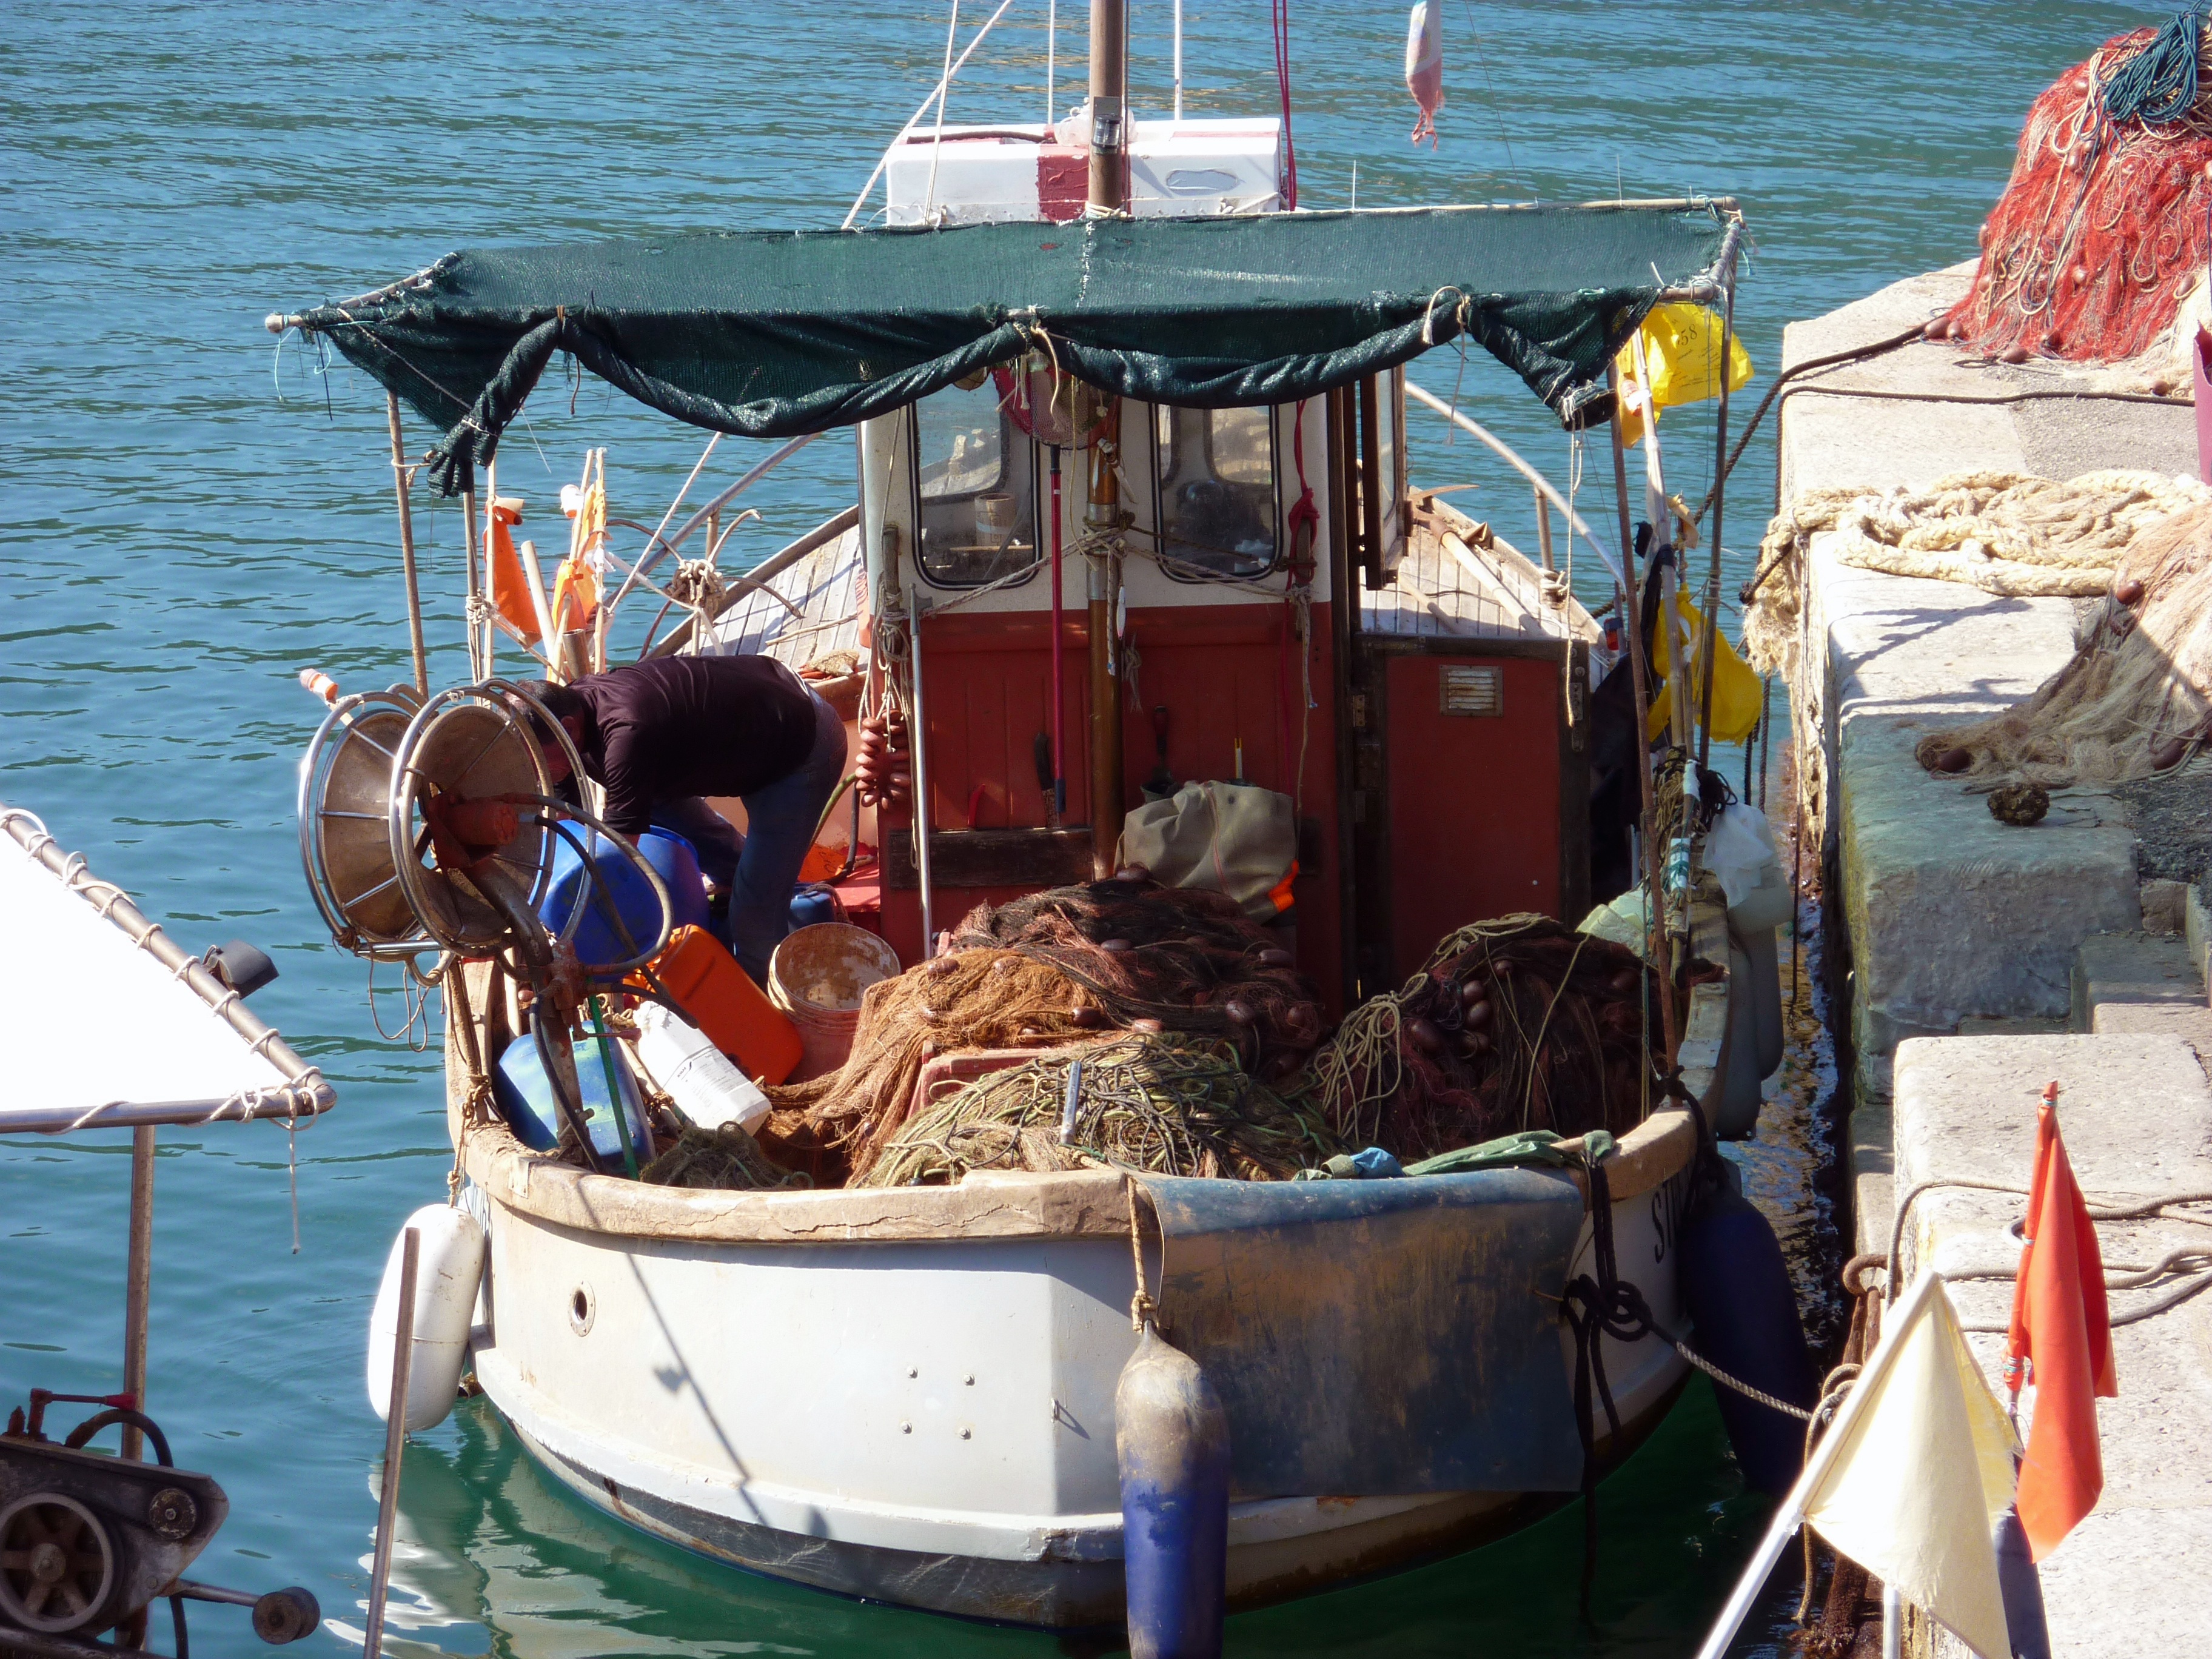
sea, boat, ship, vehicle, italy, port, boats, watercraft, raft, fischer, fishing vessel, networks, elba